Oracle

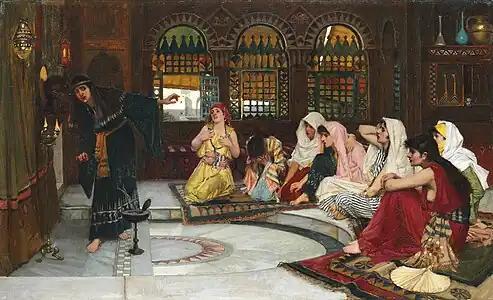
"Consulting the Oracle" by John William Waterhouse, showing eight priestesses in a temple of prophecy

An Oracle is a person or thing considered to provide insight, wise counsel or prophetic predictions, most notably including precognition of the future, inspired by deities. If done through occultic means, it is a form of divination.